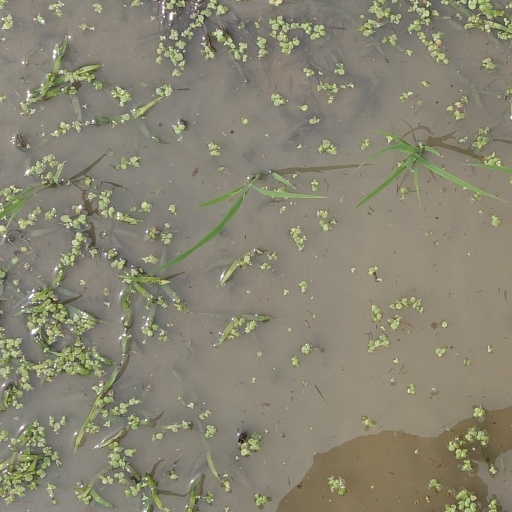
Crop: rice